Arsenal des galères

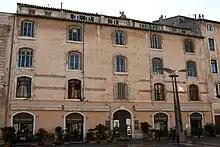
Former headquarters of the Arsenals.

At the beginning of 1781, Pierre-Victor Malouet, naval administrator in Toulon, was asked to propose the disposal of the Arsenal to the city of Marseille. At its meeting of February 11, 1781, the municipal council accepted the principle and appointed a commission chaired by mayor , lord of Mazargues, to draw up a report on the conditions of the sale. The city council having accepted the retrocession, the Intendant of Provence, des Gallois de la Tour, acting in the name of the King, sold the land and buildings of the arsenal to the city of Marseille on September 3, 1781, with the condition that the latter build a new district on the land made available. The nature of the work to be carried out was approved by the King on November 12, 1782. Among the various obligations, the city was to build a canal to extend the existing dock and provide a second link to the port. The canal was to be U-shaped and called the "Canal de la Douane".